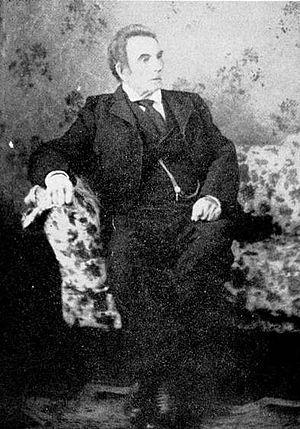
John Sewell (1800-1904), l'un des premiers habitants de Pokemouche, au Nouveau-Brunswick.
L’Évangéline est un DSL du Nouveau-Brunswick, dans le comté de Gloucester.
Pokemouche est un district de services locaux canadien du comté de Gloucester, au nord-est du Nouveau-Brunswick, dans la péninsule acadienne.